Krypto

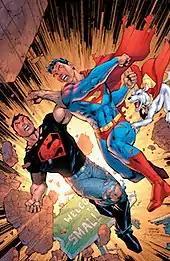
Krypto aids Superboy against Superboy-Prime, on the cover for "Infinite Crisis" #4 (March 2006). Art by Jim Lee and Sandra Hope.

The third and more familiar version of Krypto is introduced in the early 2000s Superman comics storyline "Return to Krypton", as a dog from a false, idealized Krypton created as a trap by Brainiac 13. Superman is able to defeat the trap, and when he returns to Earth, Krypto follows him.